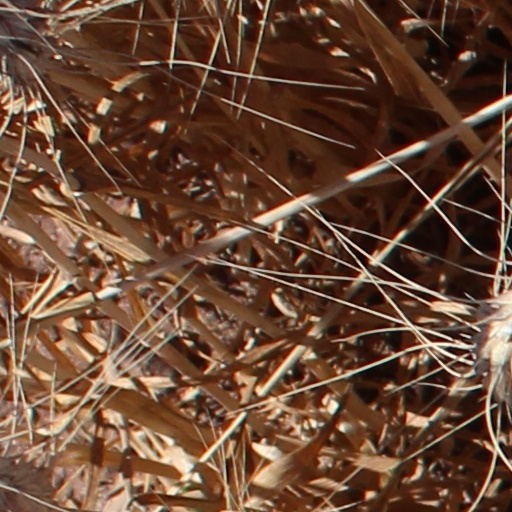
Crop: wheat